Udhayam NH4

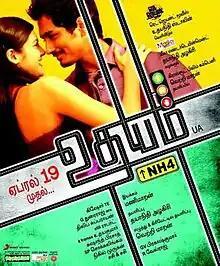

Udhayam NH4 is a 2013 Indian Tamil-language action thriller film directed by debutant Manimaran, a former associate of Vetrimaaran. The film stars Siddharth and newcomer Ashrita Shetty. Vetrimaaran wrote the script, did the screenplay, and penned the dialogues for this film. The story takes place in Bangalore, Karnataka. The film's soundtrack and background score were composed by G. V. Prakash Kumar. The film released along with a dubbed Telugu version titled NH4 on 19 April 2013.